Snow White

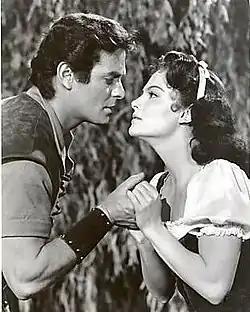
Edson Stroll and Carol Heiss as Prince Charming and Snow White in the retelling film "Snow White and the Three Stooges"

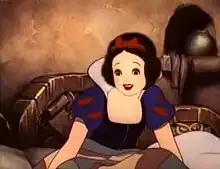
Snow White from Walt Disney's "Snow White and the Seven Dwarfs" (1937)

Erin Heys' "Religious Symbols" article at the website "Religion & Snow White" analyzes the use of numerous symbols in the story, their implications, and their Christian interpretations, such as the colours red, white, and black; the apple; the number seven; and resurrection.